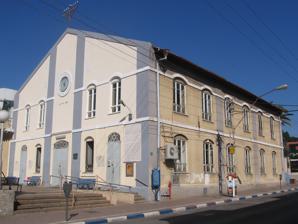
Building: Great Synagogue (Petah Tikva)
Country: Israel
Year built: 1900
Central synagogue in Petah Tikva, Israel For similarly named synagogues, see Great Synagogue . Great Synagogue of Petah Tikva Hebrew : בית הכנסת הגדול בפתח תקוה The synagogue façade , in 2010 Religion Affiliation Orthodox Judaism Rite Nusach Ashkenaz Ecclesiastical or organisational status Synagogue Status Active Location Location Petah Tikva , Central District Country Israel Location of the synagogue in Central Israel Geographic coordinates 32°5′20.52″N 34°53′4.6″E / 32.0890333°N 34.884611°E / 32.0890333; 34.884611 Architecture Architect(s) Daniel HaCohen Lifshitz Type Synagogue architecture Funded by Baron Edmond James de Rothschild Groundbreaking 1885 Completed 1900 The Great Synagogue of Petah Tikva ( Hebrew : בית הכנסת הגדול בפתח תקוה ) is an Orthodox Jewish congregation and synagogue , located on Hovevei Zion Street, in the centre of Petah Tikva , in the Central District of Israel . Completed in 1900, the building was designed by Daniel HaCohen Lifshitz, and is one of the pioneering residents of the city, and was named Beit Yaacov Synagogue , in honour of James Mayer de Rothschild , the father of the Baron Edmond James de Rothschild . History Construction of the Great Synagogue of Petah Tikva began in 1885 with a contribution from the Hovevei Zion movement. Edmond James de Rothschild donated the money needed to complete the building, which was named Beit Yaacov in honor of his father. The building includes a main sanctuary with overlooking women's section, as well as two smaller adjoining prayer rooms, and another room used for studying and praying. In the 1930s, a copper dome was added on the eastern facade. Six medallion images were painted between the arches of the central hall with depictions of Rachel's Tomb , the Western Wall , the Tomb of Absalom , a seven-branched menorah and the burial sites of Zaddikim in Tiberias . The official nusach of the prayer is Nusach Ashkenaz , but throughout the day, the synagogue facilities act as a shtiebel with multiple parallel prayer sessions where the nusach is decided by the hazzan . In the late 2000s, the synagogue was the target of vandals who spray-painted swastikas and other Nazi -themed words on the building and inside on multiple events. Conservation work was then carried out on the synagogue, restoring it in keeping with blueprints from the 1930s. Gallery Exterior clock Sundial Interior Interior See also Israel portal Judaism portal Architecture of Israel List of synagogues in Israel History of the Jews in Israel References